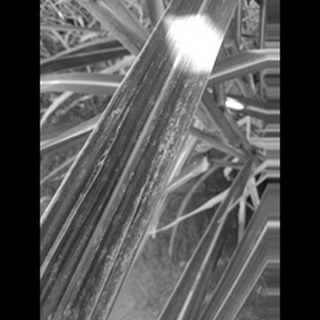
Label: sugarcane_rust